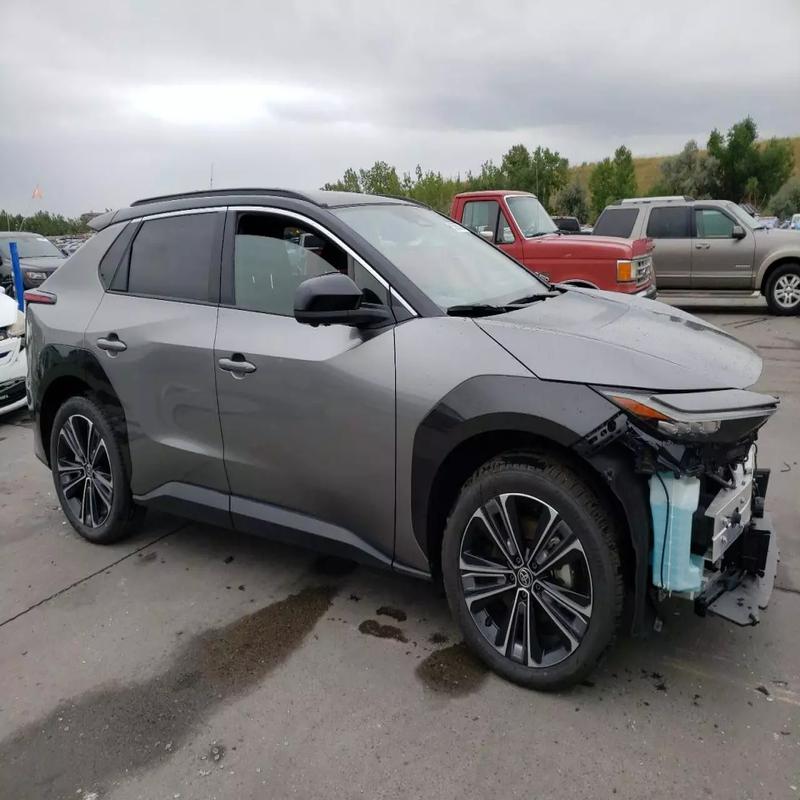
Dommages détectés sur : pare-choc avant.
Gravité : majeur